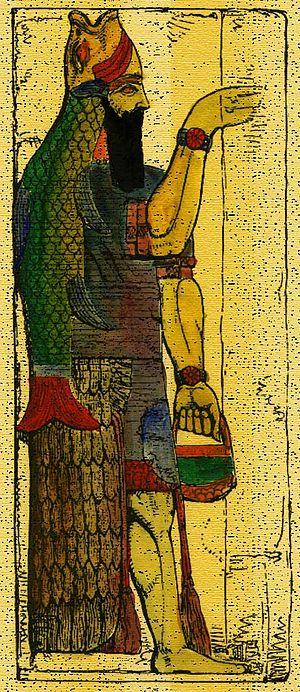
Dagon, forme ancienne Dagan, est un important dieu des populations sémitiques du Nord-Ouest de Moyen-Orient. Il est le dieu des semences et de l'agriculture et fut révéré par les anciens Amorrites, les habitants d'Ebla, d'Ougarit et fut un des dieux principaux des Philistins. Très tardivement dans son histoire, à partir du IVᵉ siècle, on le trouve représenté sous la forme d'un poisson.